Vintage amateur radio

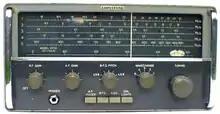
Eddystone EC10 shortwave receiver c. 1967

Vintage operating activity is not limited to the AM mode. Many devotees use their "classic" amateur gear from vintage-era American manufacturers like Eico, EF Johnson, National, Heathkit, Hammarlund, Drake, Collins, WRL, Swan, Signal/One, Lafayette and Hallicrafters, to make radiotelegraphy (CW), SSB, FM and RTTY two-way contacts.